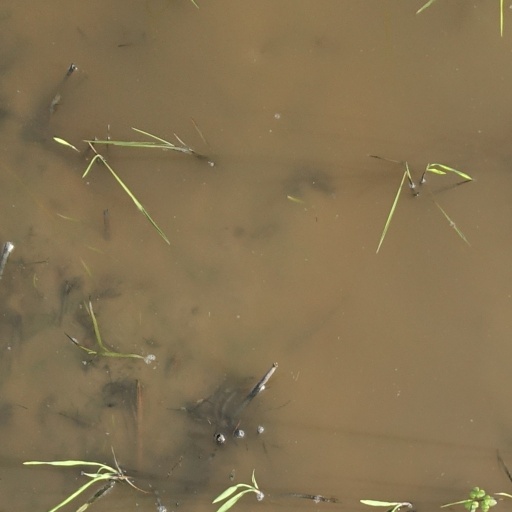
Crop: rice